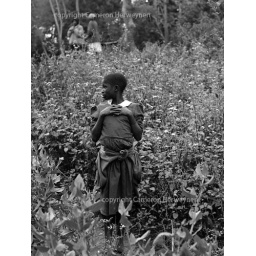
Malawi girl in field